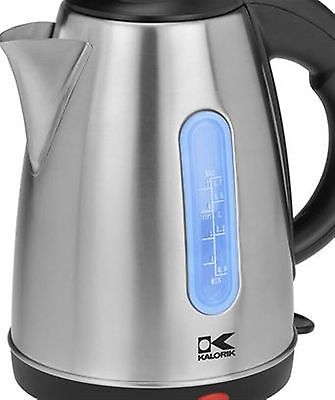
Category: kettle